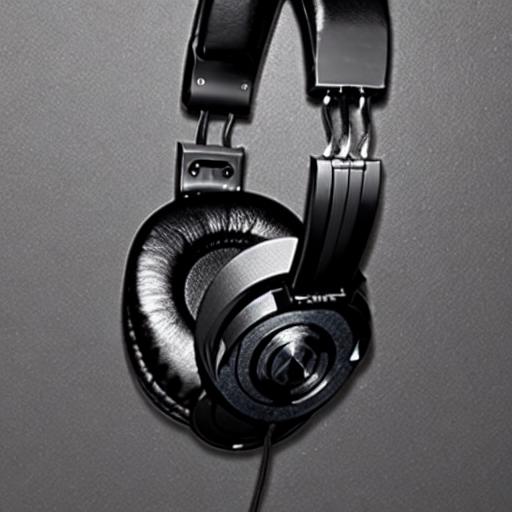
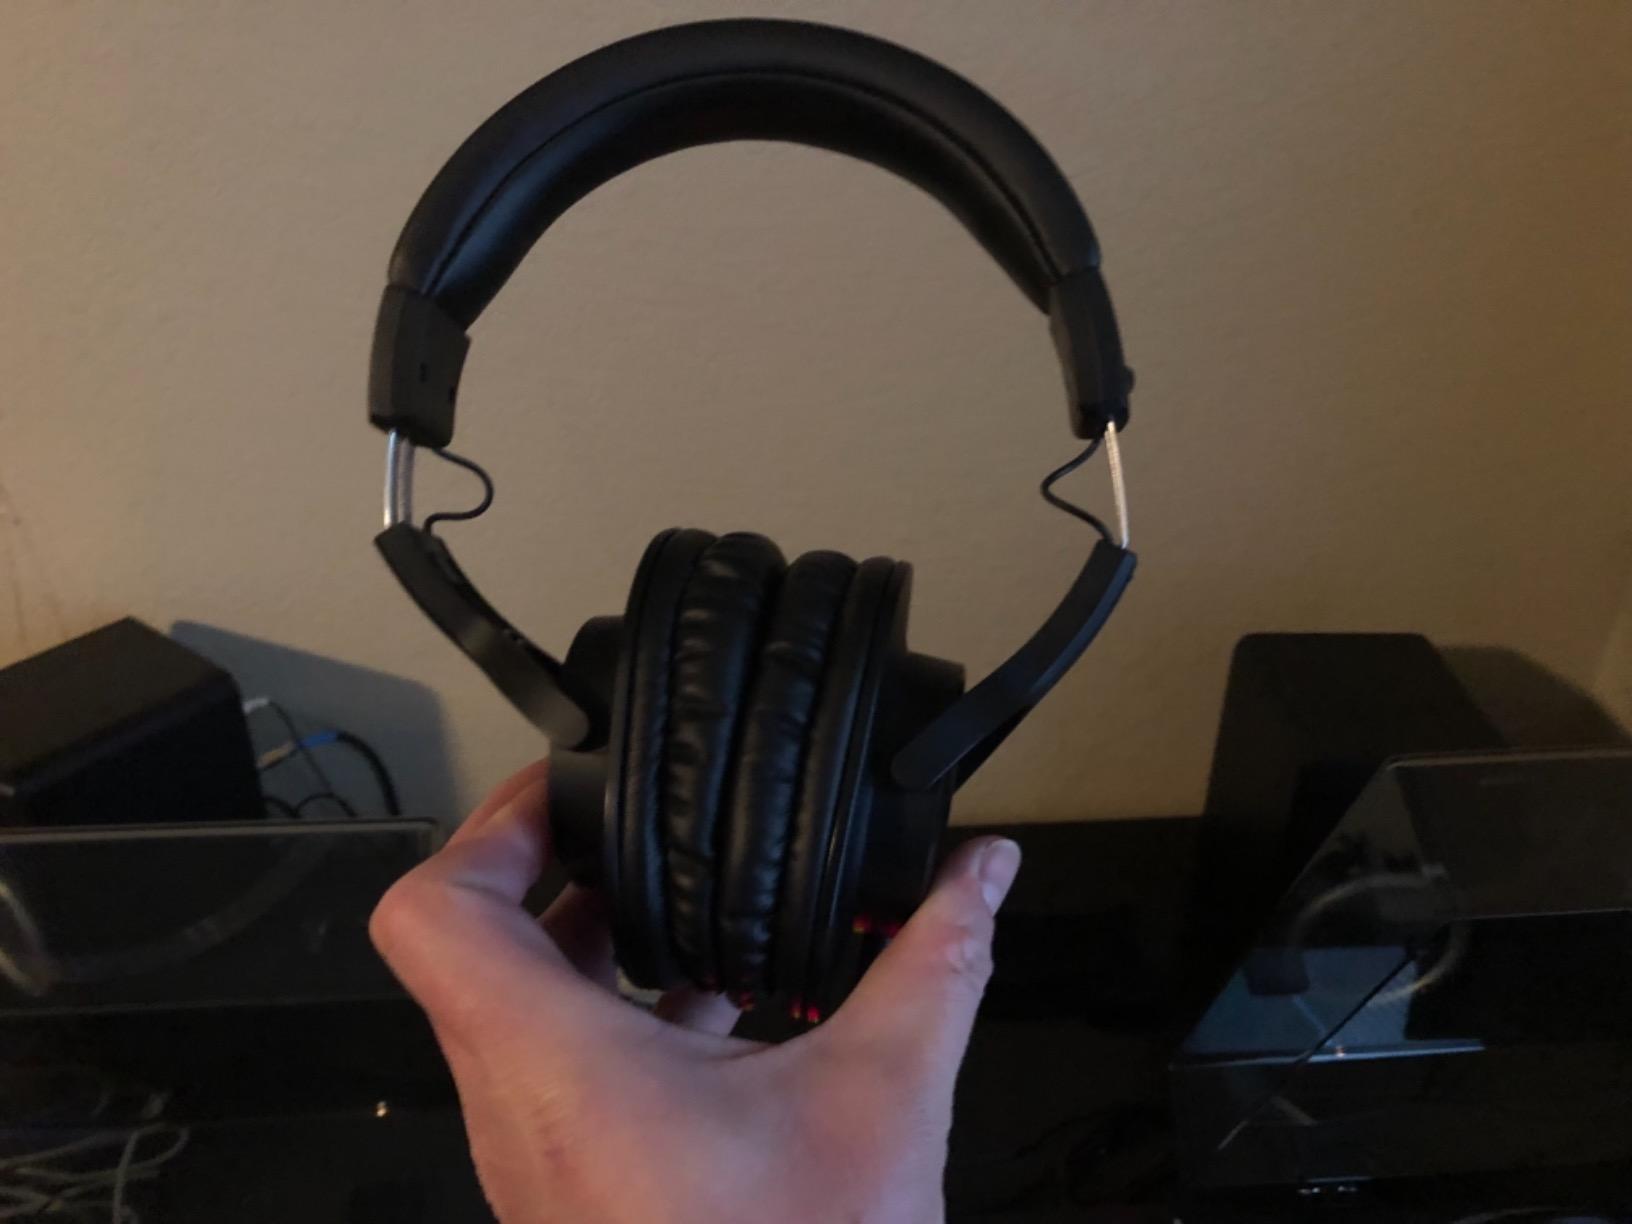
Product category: headphones
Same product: no